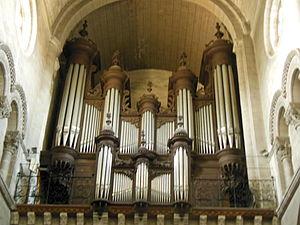
Abbatiale de Saint-Sever (Landes, France), dans le buffet de 1711 de François Picard dit Lespine, instrument commencé par Aristide Cavaillé-Coll en 1896, achevé en 1900 par Ernest Bouilloux, restauré en 1980 par Robert Chauvin.
L’abbaye de Saint-Sever, dans les Landes à Saint-Sever, est une ancienne abbaye bénédictine fondée par le comte de Gascogne Guillaume Sanche à la fin du Xᵉ siècle.